Classical Ottoman architecture

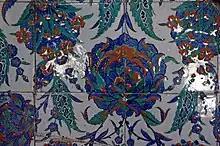
Example of Iznik tiles from the second half of the 16th century, at their artistic height (seen here in the Sokollu Mehmed Pasha Mosque in Istanbul)

Sinan's first major commission was the Şehzade Mosque complex, which Suleiman dedicated to Şehzade Mehmed, his son who died in 1543. The mosque complex was built between 1545 and 1548. Like all imperial "külliye"s, it included multiple buildings, of which the mosque was the most prominent element. The mosque has a rectangular floor plan divided into two equal squares, with one square occupied by the courtyard and the other occupied by the prayer hall. Two minarets stand on either side at the junction of these two squares.